District 13: Ultimatum

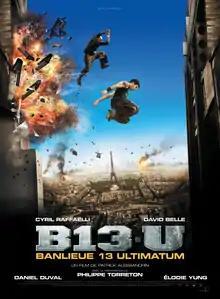
Theatrical release poster

District 13: Ultimatum, also known as D13-U ( or "B13-U"), is a 2009 French action thriller film and a sequel to the 2004 film "District 13". Directed by Patrick Alessandrin and written and produced by Luc Besson (who also wrote and produced the first film), the film sees parkour artists Cyril Raffaelli and David Belle reprising their original roles of Damien and Leïto.